Republican Network for Unity

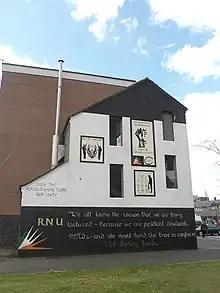
RNU mural in Belfast, 2013

The Republican Network for Unity (literally "Republicans for Unity") is a small Irish republican political party. It was formed in 2007 in opposition to the Sinn Féin special Ard Fheis's vote of support for the Police Service of Northern Ireland. A number of commentators view RNU as the political wing of Óglaigh na hÉireann (ONH), a militant dissident republican paramilitary group. That group committed to a ceasefire in 2017, which RNU supported. In 2024 ONH severed ties to the party.